Operation Halyard

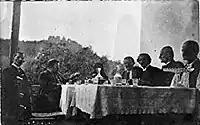
John A. Kingsbury at banquet given by peasants, who are thankful for the health center, at village Pranjani in 1920.

After the successful Allied invasion of Sicily, Italy capitulated in the autumn of 1943, and the Allies occupied the whole of southern Italy. In late 1943, the 15th Air Force of the United States Army Air Forces, under the command of General Nathan Twining, was transferred from Tunisia to an airfield near Foggia. This airfield became the largest American air base in southern Italy, and was used for attacking targets in southern and eastern Europe. The 15th Army Air Force also used the nearby airfields of Bari, Brindisi, Lecce and Manduria.